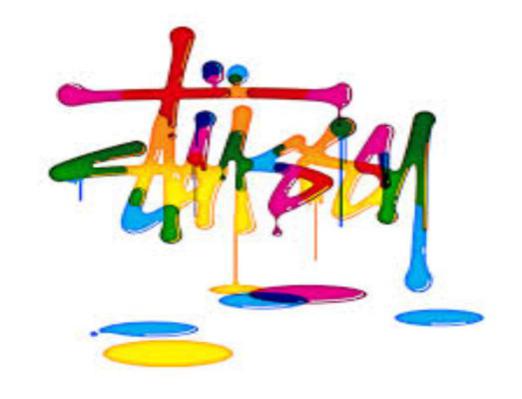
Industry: Clothes